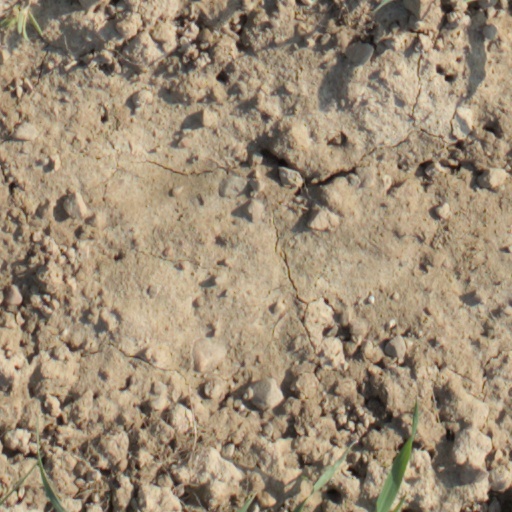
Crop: wheat